Soviet partisans in Finland

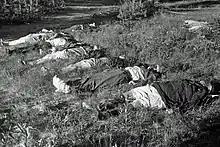
Finnish civilians killed in Seitajärvi on 7 July 1944

Forty-eight Soviet partisans attacked the village of Seitajärvi in the municipality of Savukoski at 3:00 a.m. on 7 July 1944. The village was protected by nine soldiers of the Finnish Army. Barking dogs awakened the villagers, but the Finnish soldiers, taken by surprise, were quickly overrun by the partisans. The latter lured the civilians to come out of hiding by promising that they would not be hurt, speaking to them in Finnish. Then the partisans took the civilians with them and set most of the buildings in the village on fire. The Finnish anti-partisan unit "Sau" arrived on the scene nine hours after the attack and found dead bodies with the help of search dogs in a nearby forest. The women and children who were taken as prisoners by the partisans had been killed by shooting and stabbing them with knives and bayonets. Some of the women had also been raped.